Pierre Hanot

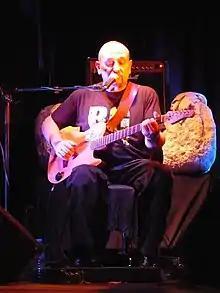
Pierre Hanot

Pierre Hanot (born 25 March 1952, Metz) is a French novelist, visual artist and musician.